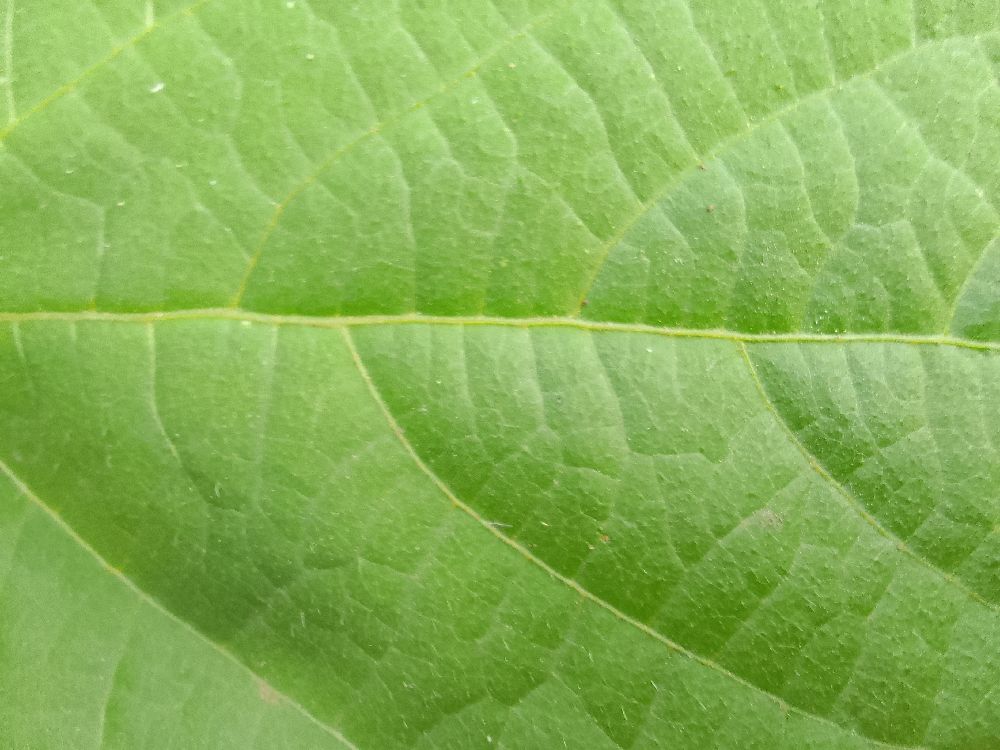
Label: healthy